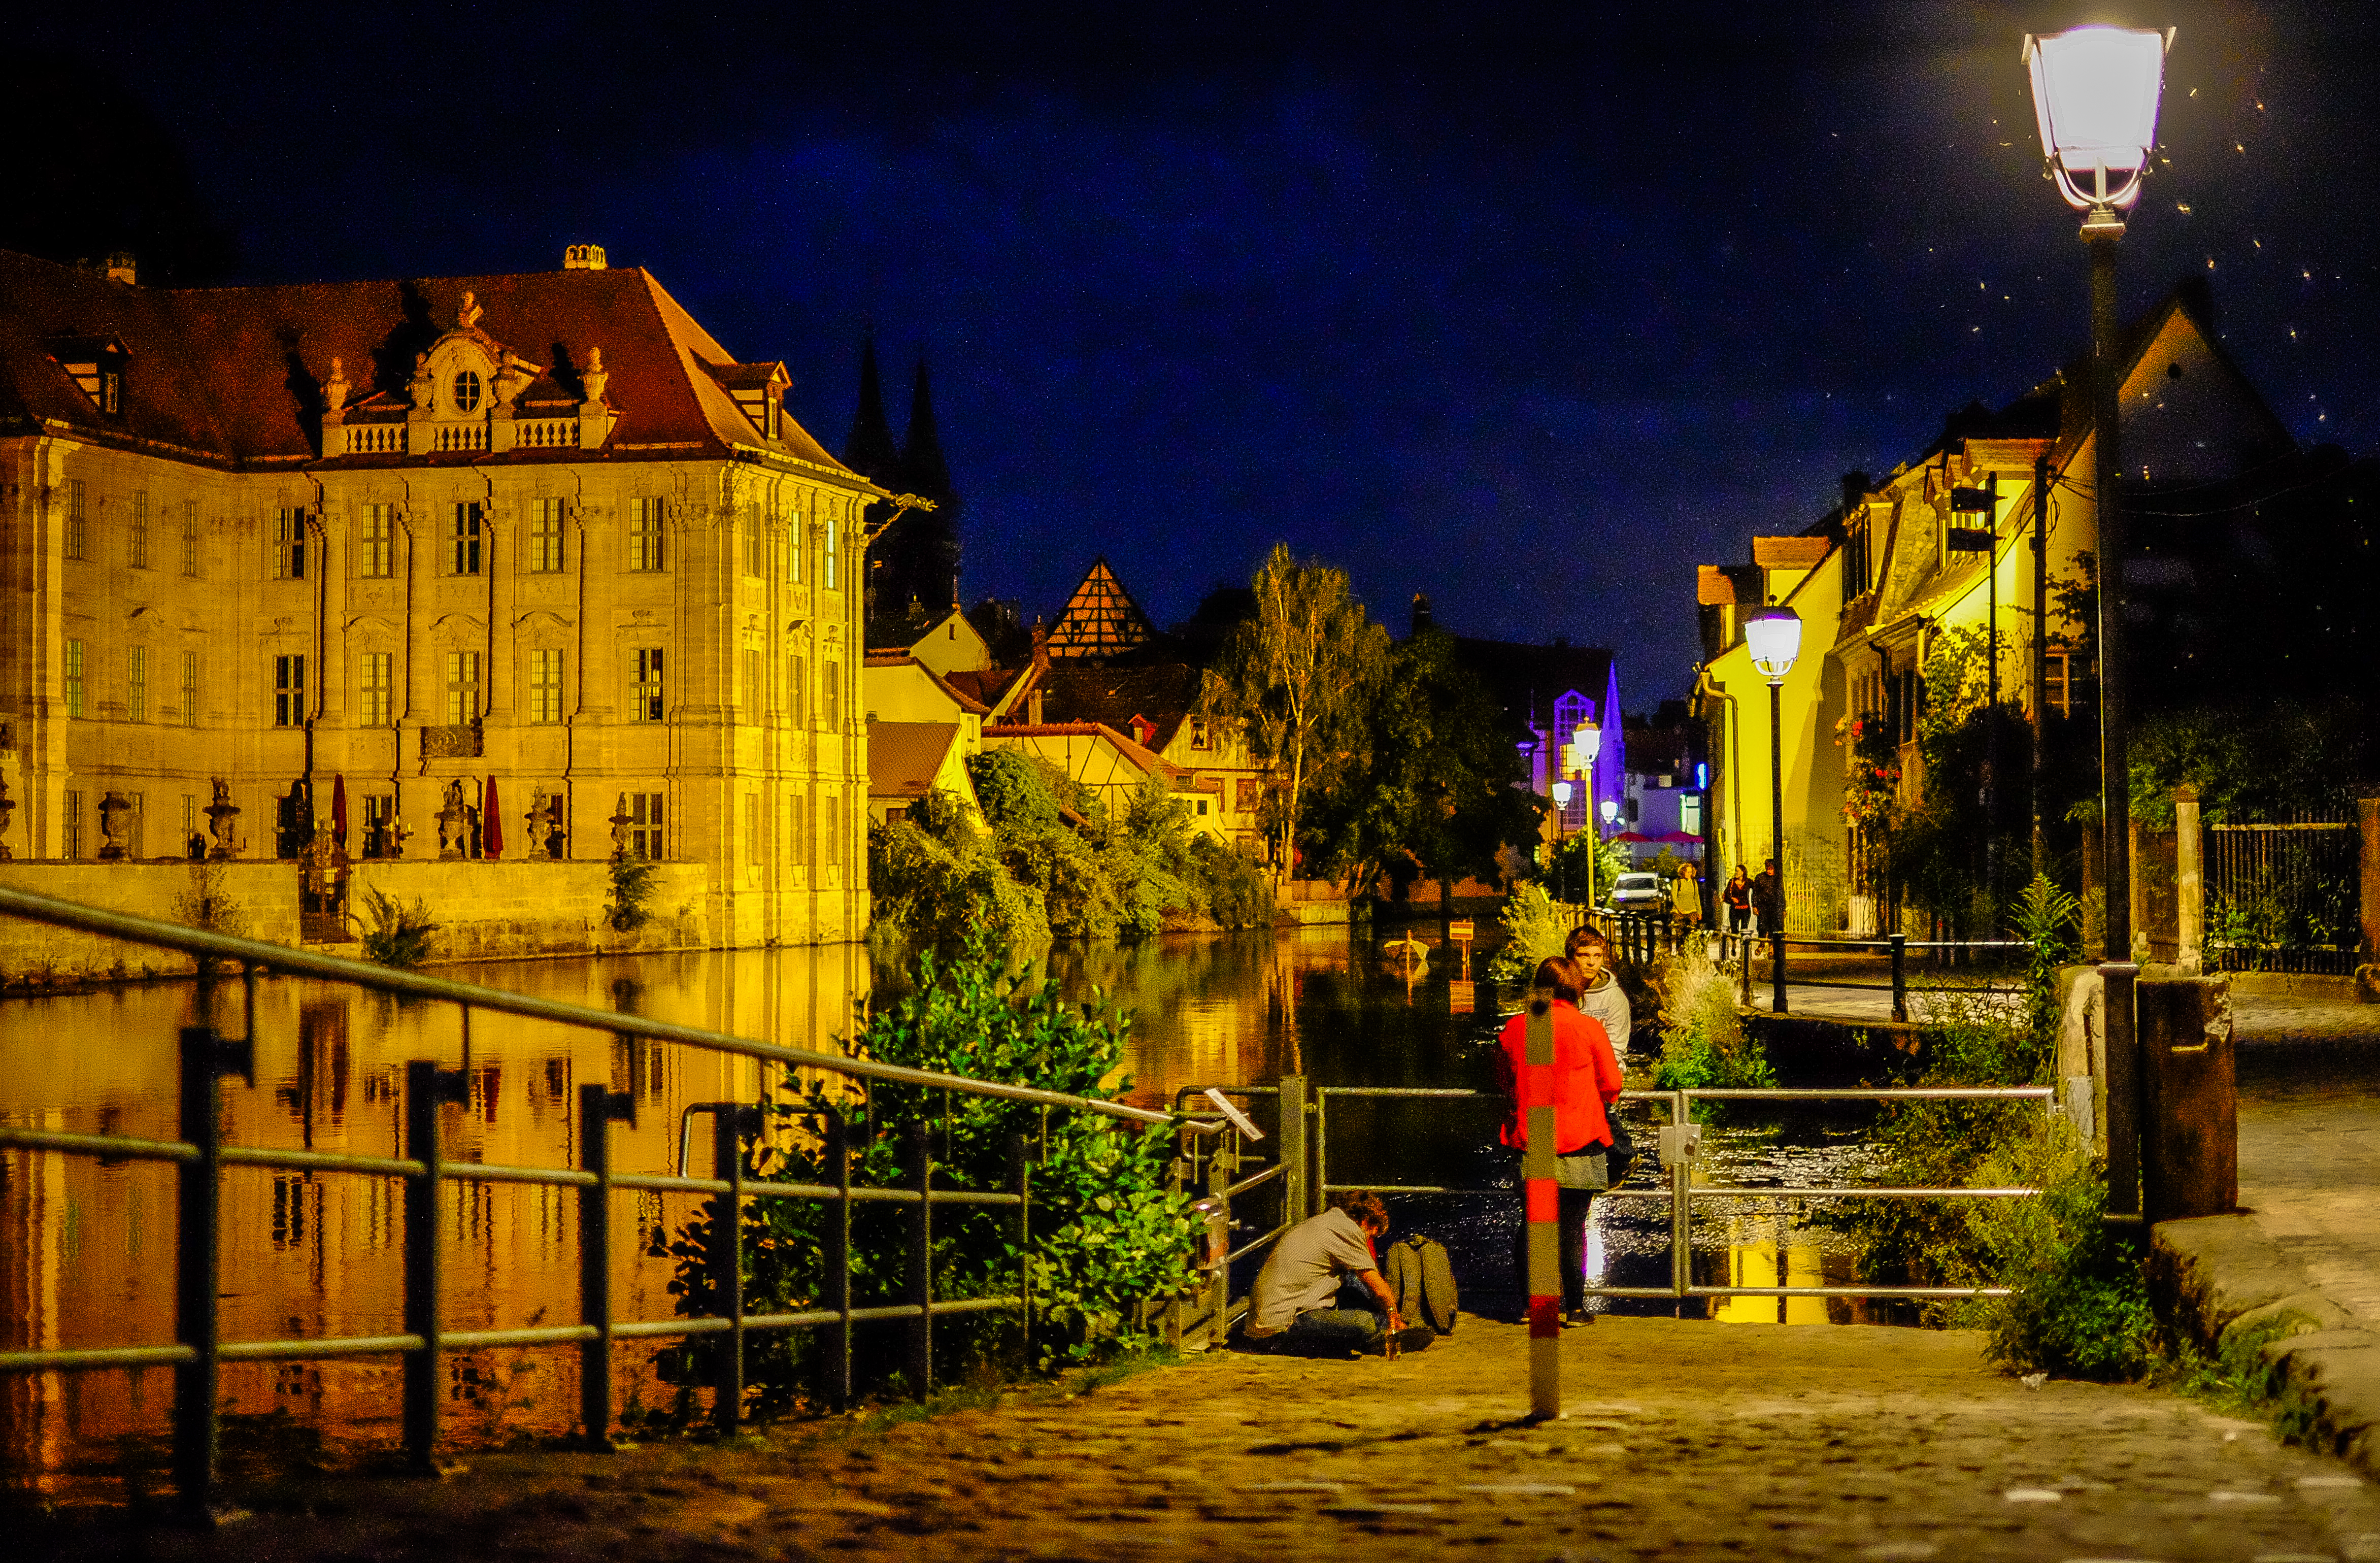
light, road, street, night, town, city, urban, cityscape, love, evening, autumn, romance, lighting, stadt, germany, deutschland, liebe, bayern, bavaria, heritage, worldheritage, kulturerbe, bamberg, welterbe, romanze, urban area